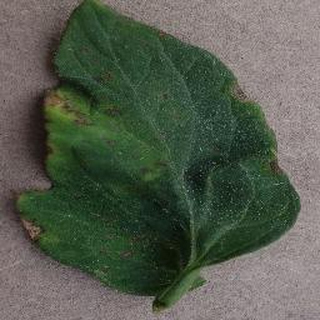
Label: tomato_bacterial_spot